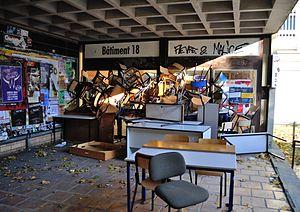
Barricade bloquant l'entrée du bâtiment 18.
Depuis la création de l'université Toulouse-Jean-Jaurès après 1968, des mouvements sociaux d'étudiants ont fréquemment marqué l'histoire de l’université. Ils ont souvent montré leur mécontentement par rapport aux réformes liées au système universitaire ou à l'emploi. La durée des mobilisations, qui peuvent se traduire par des blocages, est variable mais peut parfois durer plusieurs mois.